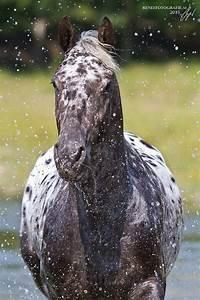
horse